Toyota R engine

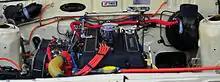
18R-G in an engine bay

It was essentially a 4R with a DOHC head designed by Yamaha. The cam lobes activated the valves directly via a bucket over shim arrangement. This same arrangement was used on the 2M, 8R-G, 10R, 18R-G, 2T-G, 4A-GE and 3T-GTE engines (all designed by Yamaha).